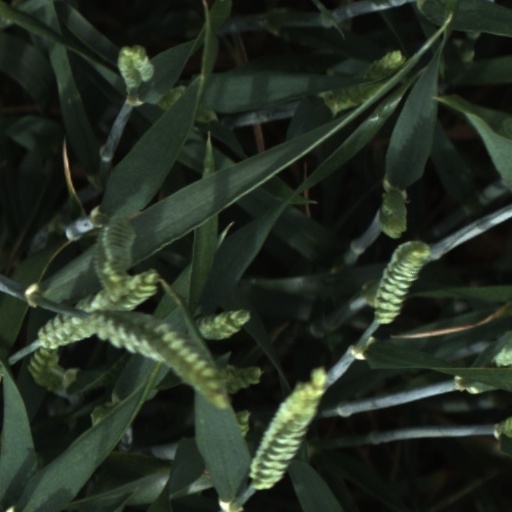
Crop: wheat